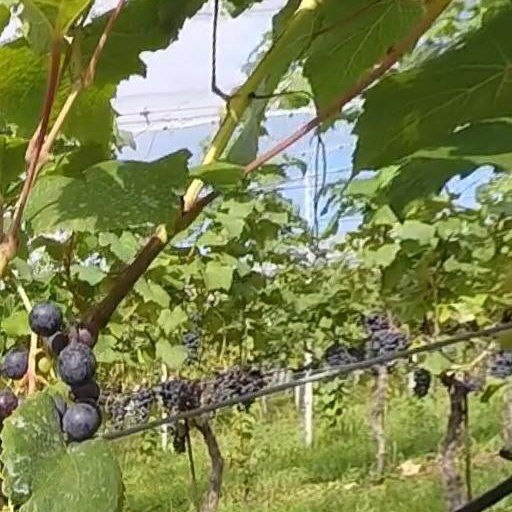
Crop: grape